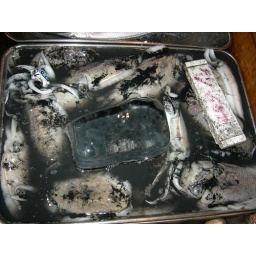
taken at fish market at tsukiji in tokyo, 6am